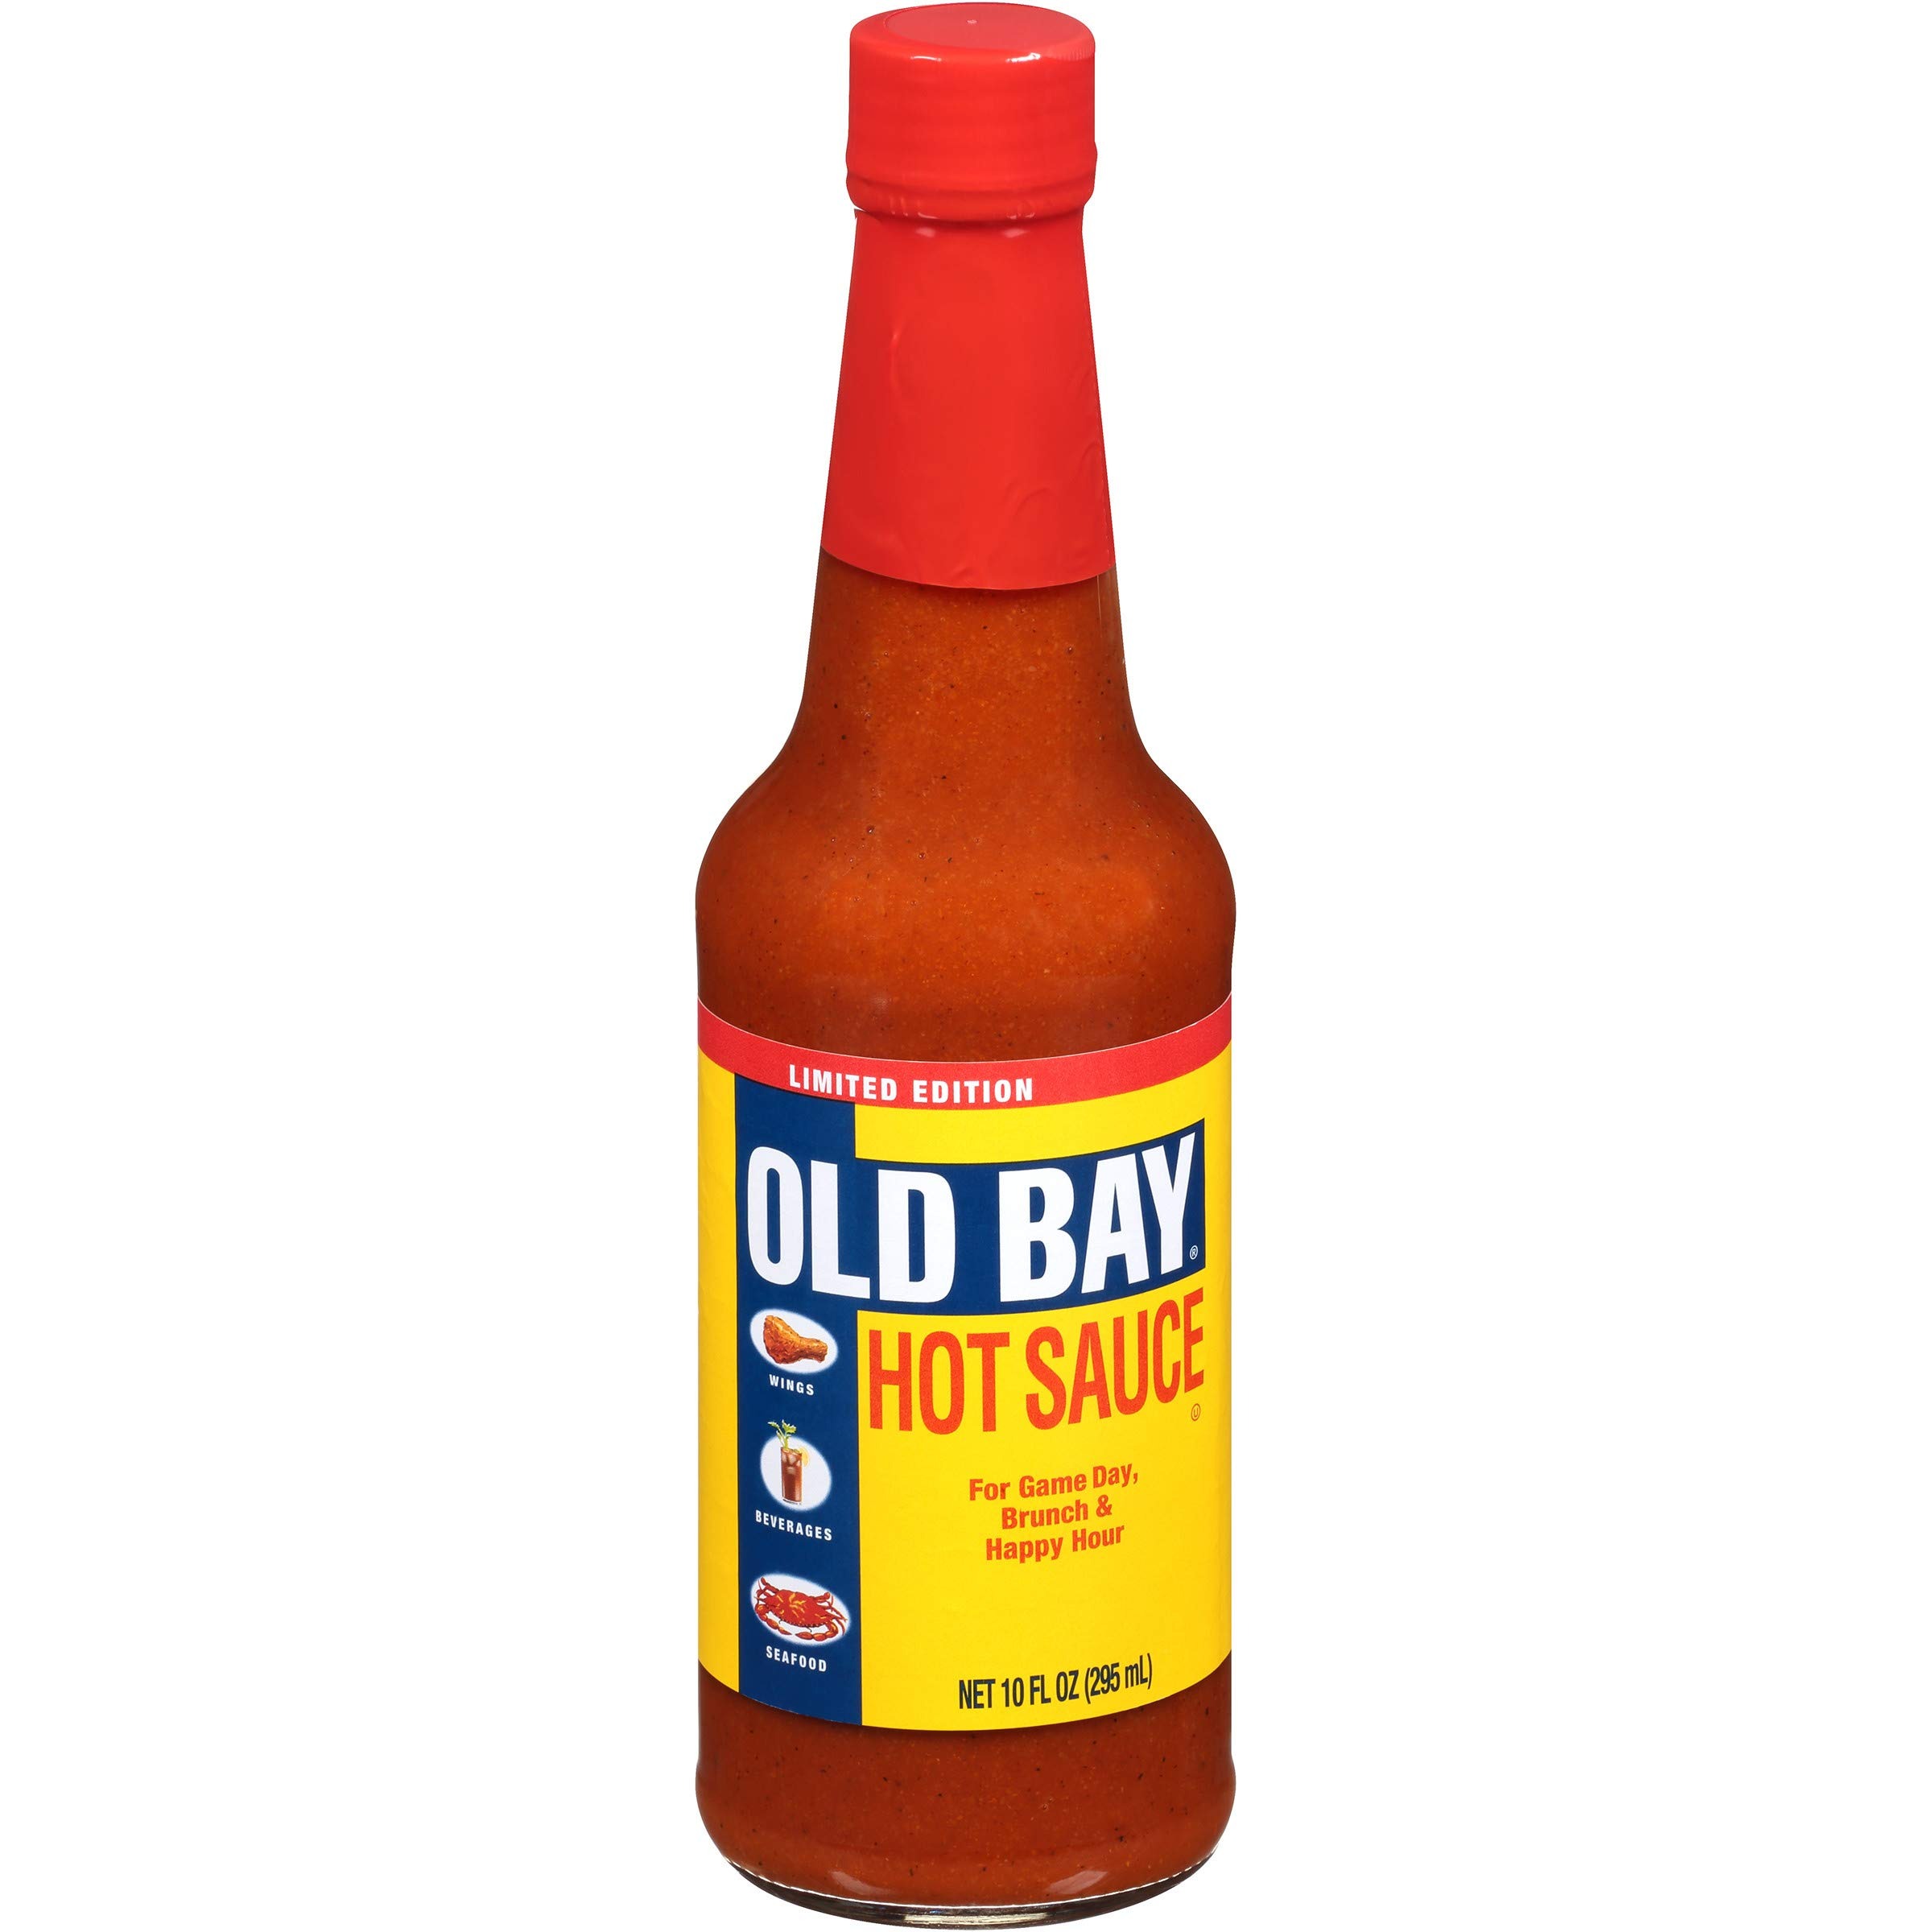
Item Name: OLD BAY Hot Sauce, 10 fl oz
Bullet Point 1: Hot sauce packed with OLD BAYs unique blend of herbs and spices
Bullet Point 2: For party foods, like chicken wings, shrimp cocktail, nachos & dips
Bullet Point 3: A dash adds a spicy kick to Bloody Marys and other cocktails
Bullet Point 4: Adds tangy heat to everyday chicken, burgers, eggs and seafood dishes
Bullet Point 5: Kicks up backyard BBQs, game day celebrations and weekend brunches
Value: 10.0
Unit: Fl Oz

Price: 5.795